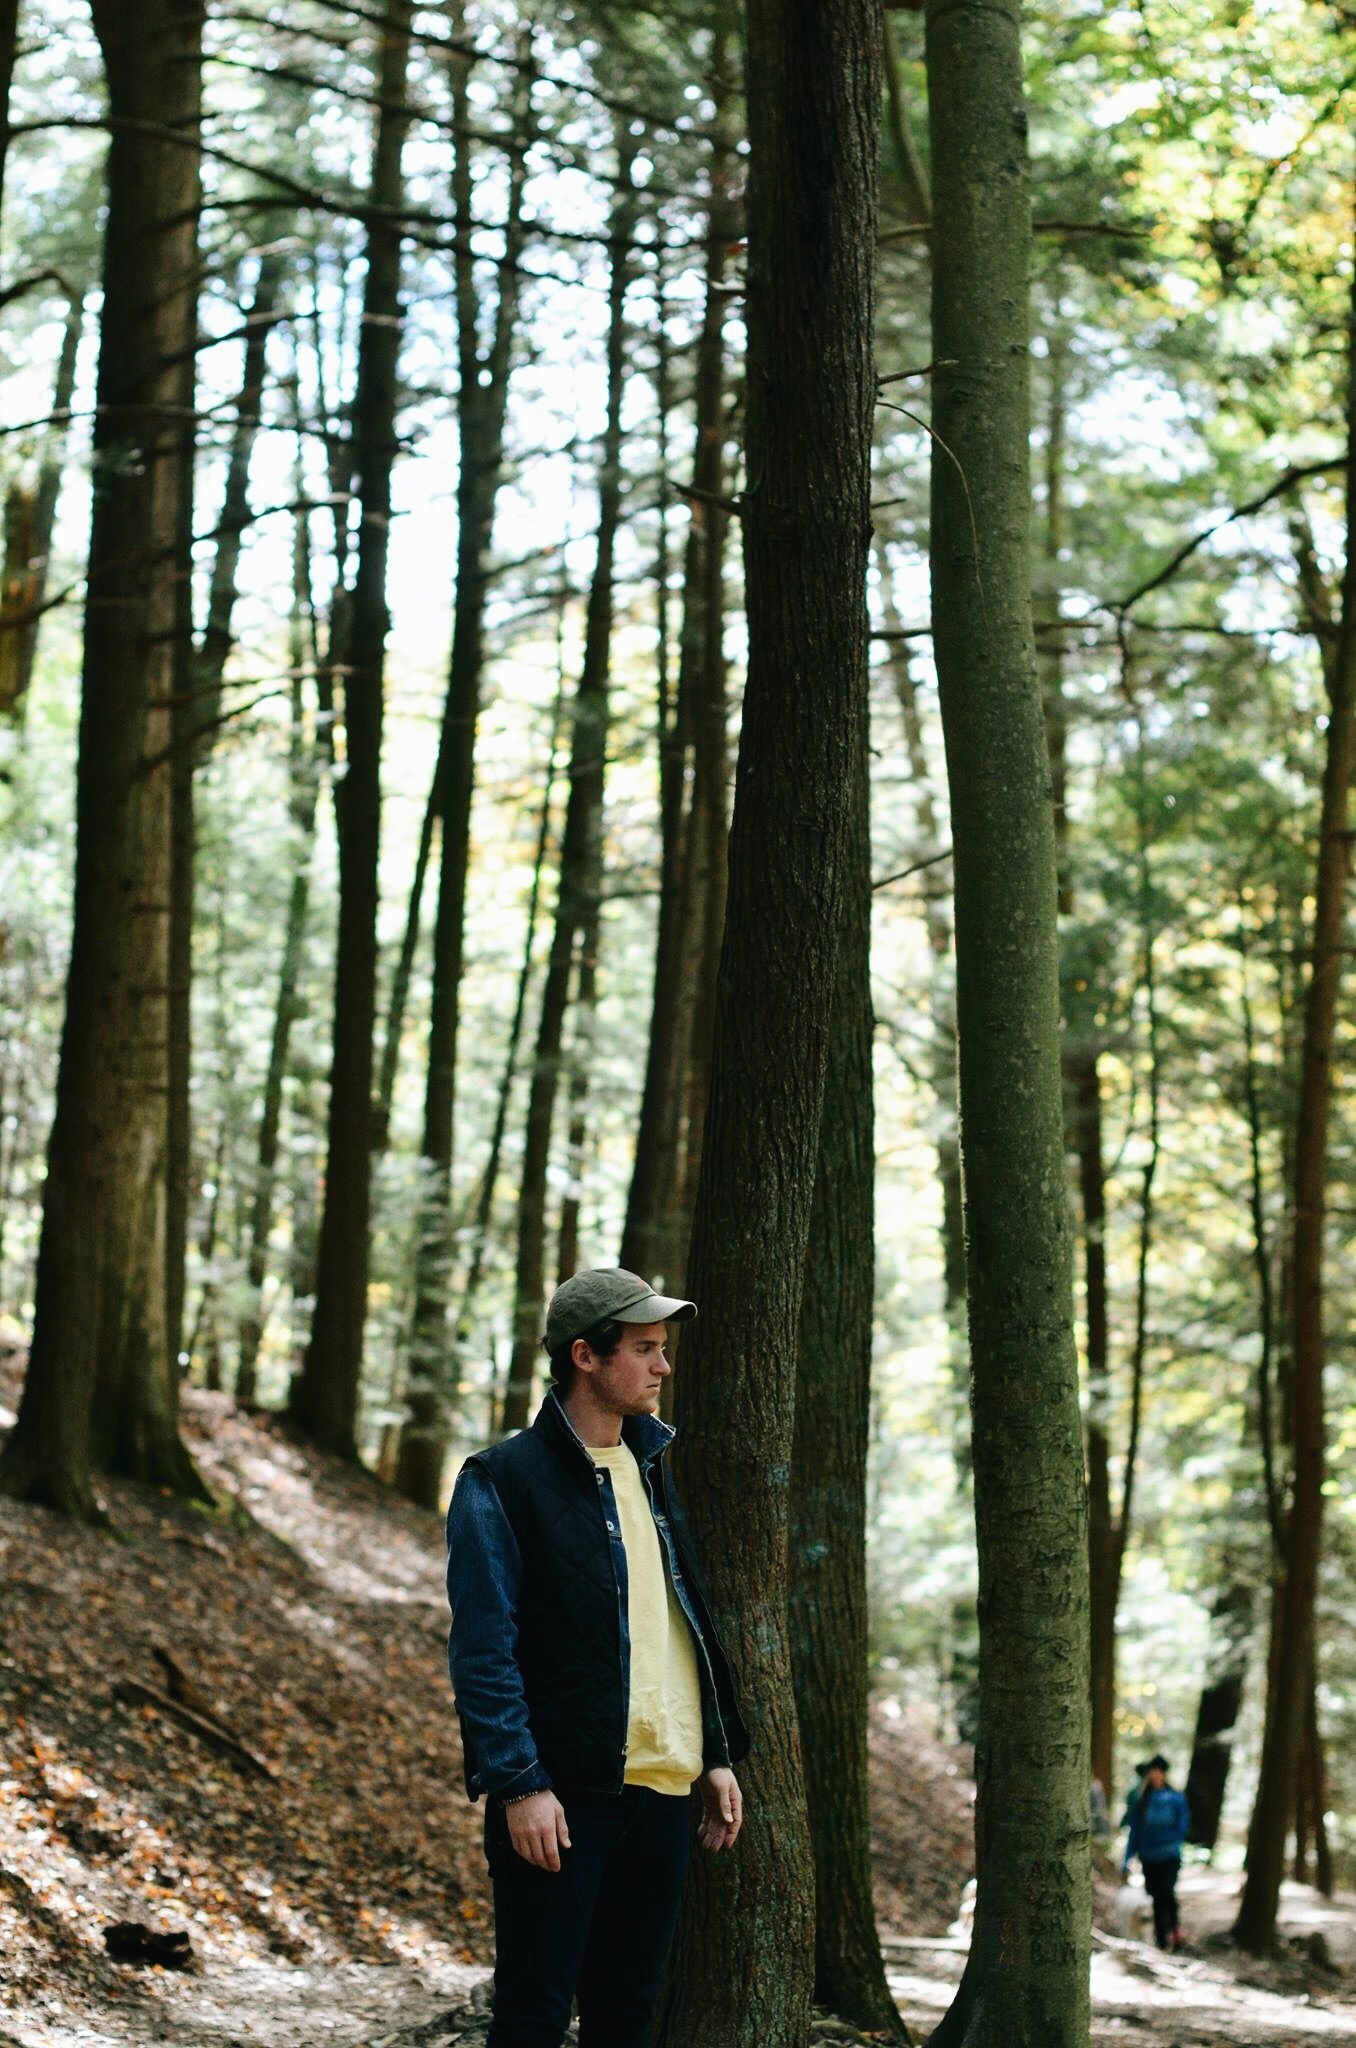
tree, forest, spring, autumn, season, woodland, habitat, ecosystem, natural environment, woody plant